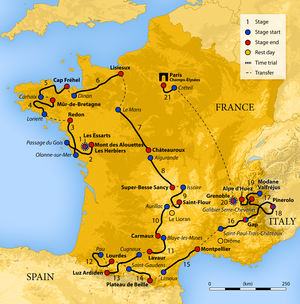
Tour de France 2011
Tour de France 2011 var den 98. udgave af Tour de France og blev arrangeret fra 2. til 24. juli 2011. Som i 2008 startede løbet med en almindelig fællesstart, ikke med en prolog. Første etape var 191,5 km og gik fra Passage du Gois til Mont des Alouettes. Det var femte gang Touren startede i Vendée-regionen. Løbet blev afsluttet på Champs-Elysées i Paris 24. juli.